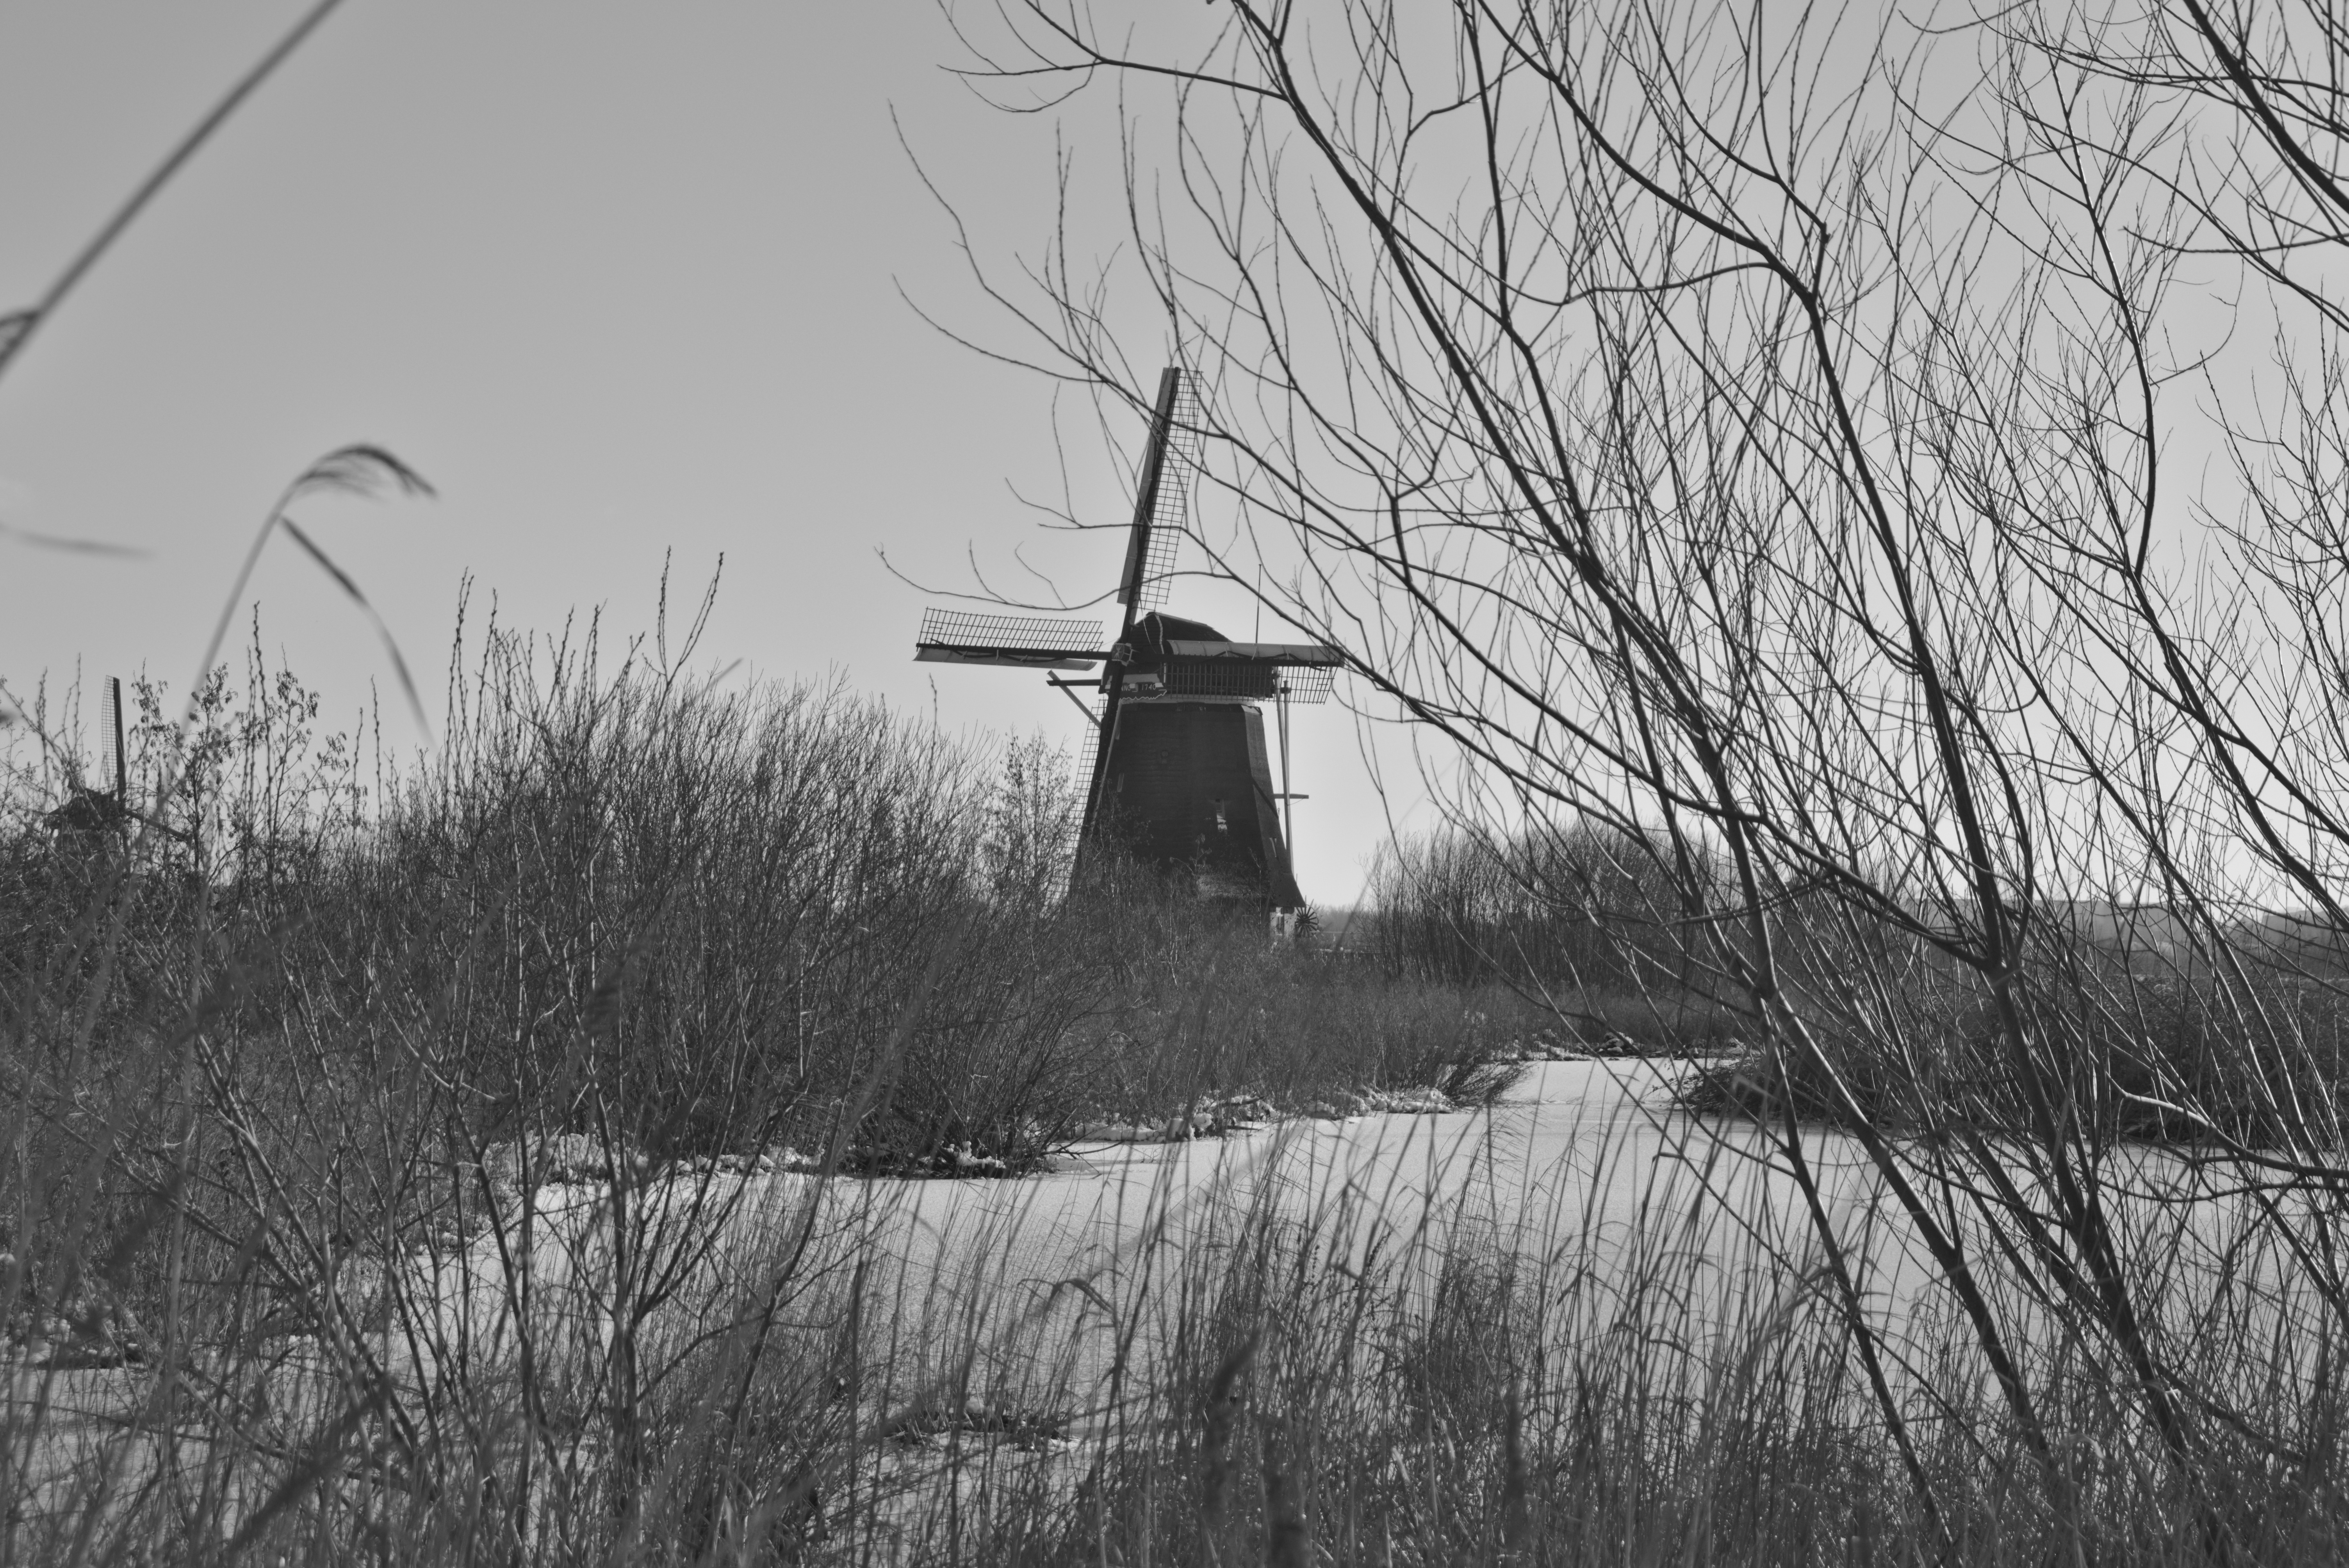
mill, nature, winter, snow, water, ice, windmill, sky, plant, window, ecoregion, natural landscape, building, tree, twig, grassland, grass, landscape, wind, wind farm, meadow, electricity, prairie, field, wind turbine, monochrome photography, monochrome, machine, overhead power line, house, horizon, wildlife, public utility, tower, wood, farm